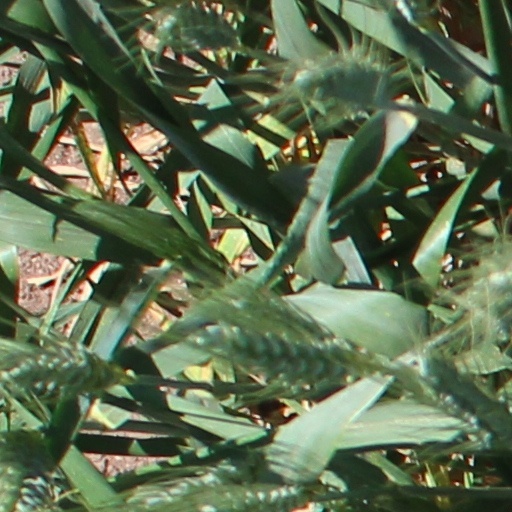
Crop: wheat